Hatibagan

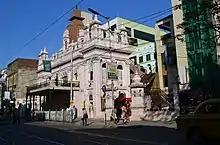
Star Theatre, Kolkata

The area is under Shyampukur and Burtolla police stations. It is next to Shyambazar. The place is popular for its shops, markets, cinema halls and old theatres. No other places in Kolkata cover as many cinema & theatre halls as Hatibagan. One of the most popular and famous cinema halls here is the Star Theatre, with many people in North Kolkata choosing to watch films there instead of multiplexes because of its low ticket prices. Hatibagan is one of the oldest traditional markets in Kolkata city. One can buy typical Bengal silk and cotton saris here. Hatibagan broadly covers Ward No. 10 and 11 of Kolkata Municipal Corporation.